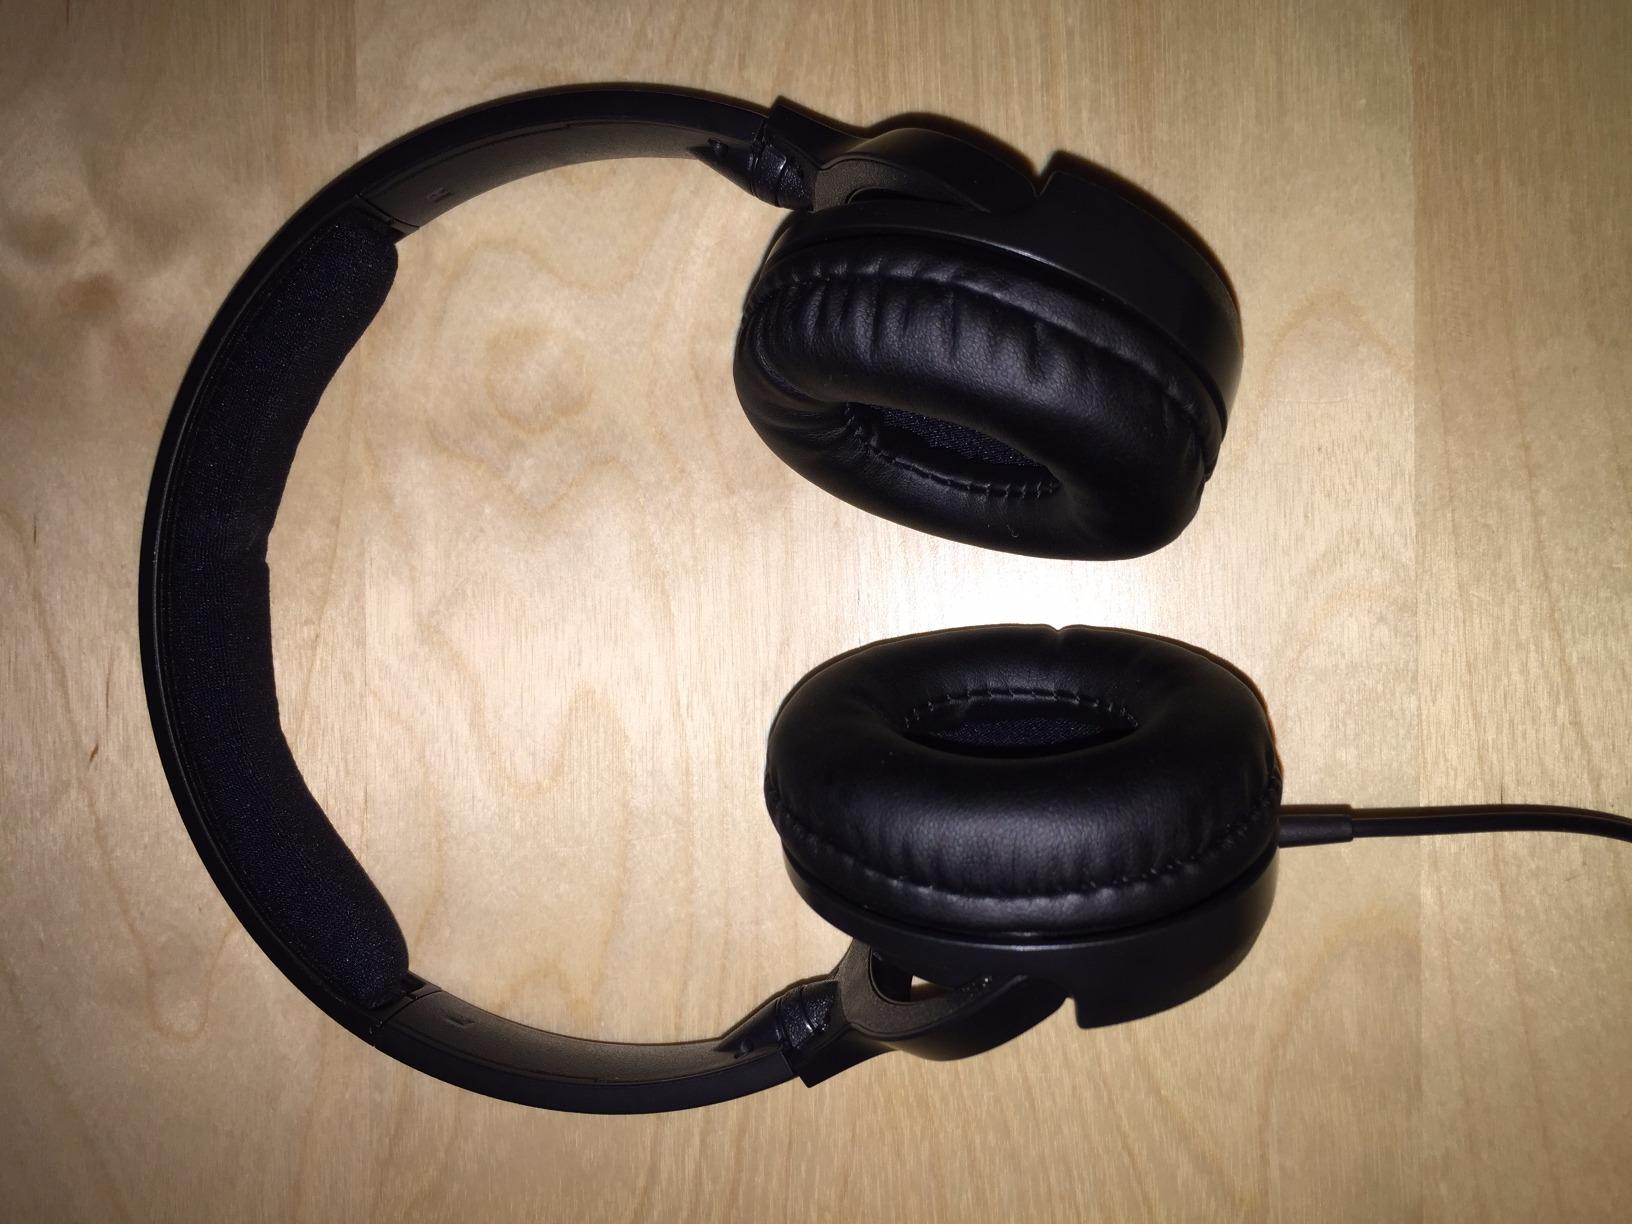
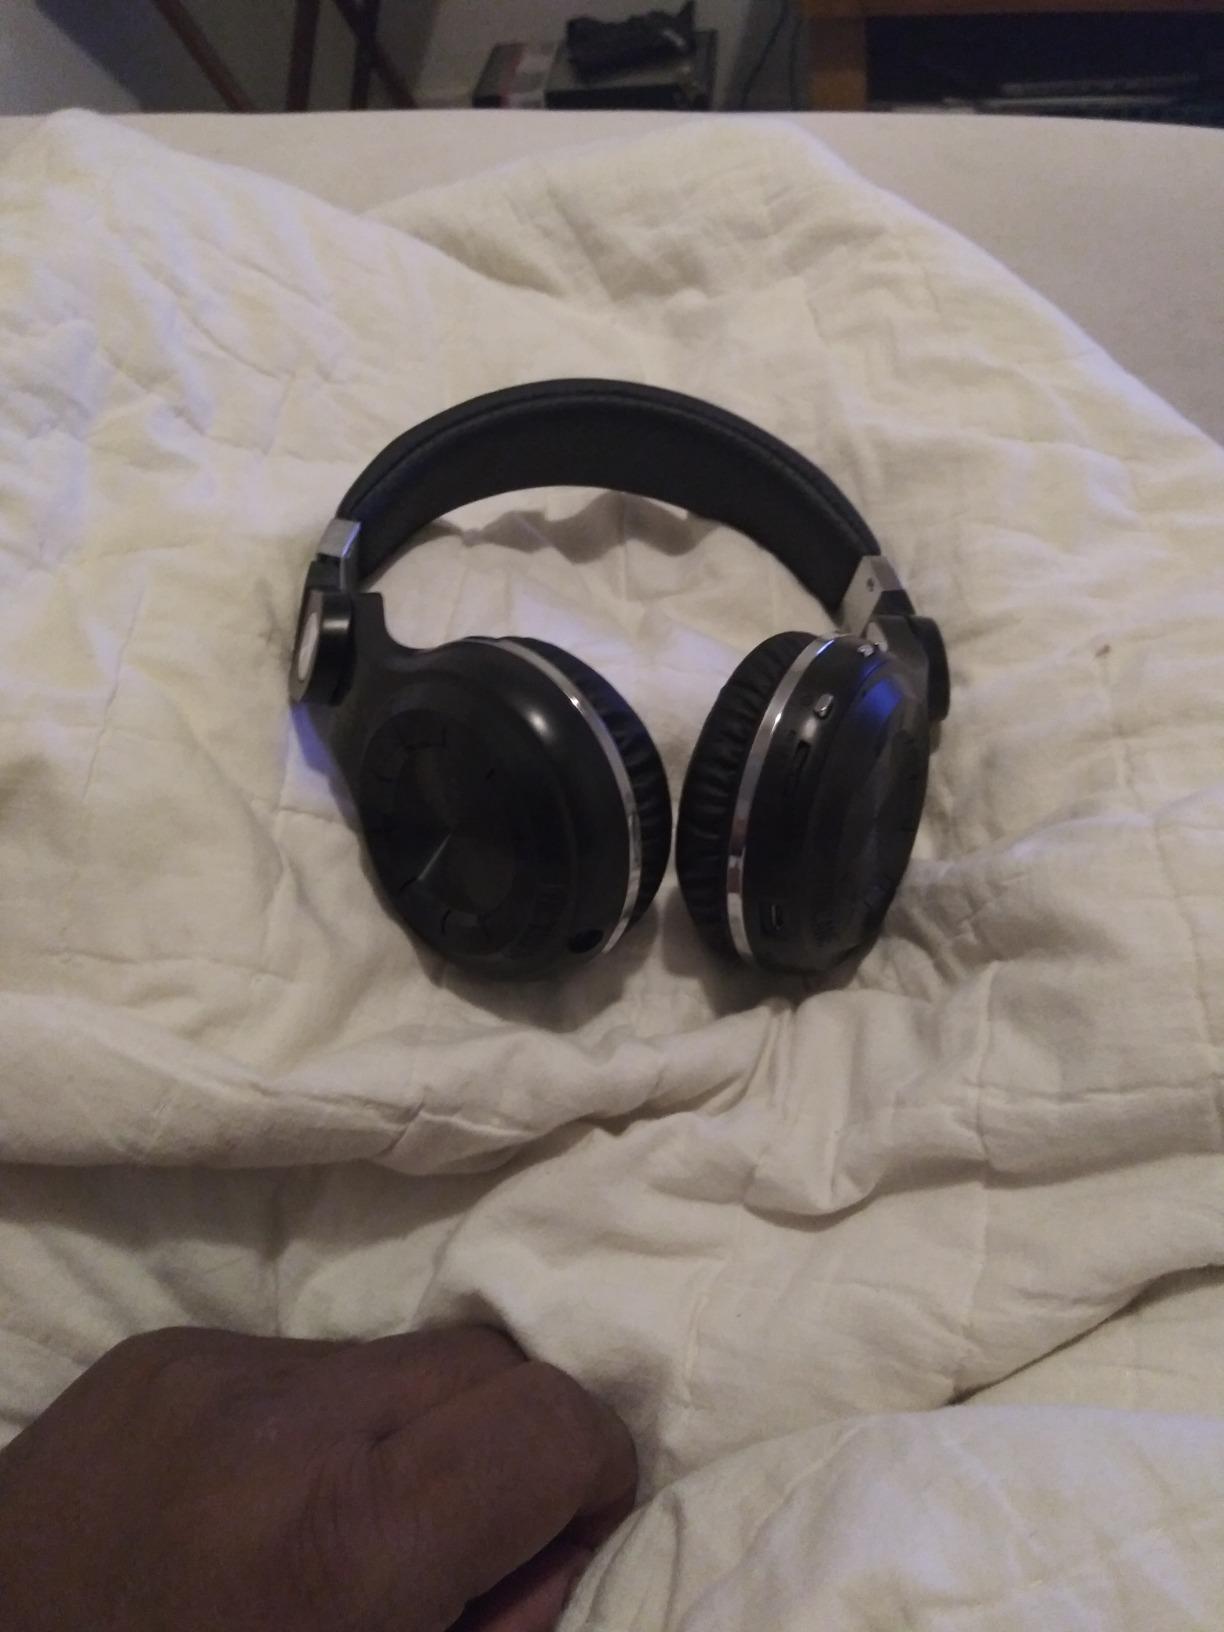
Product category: headphones
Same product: no